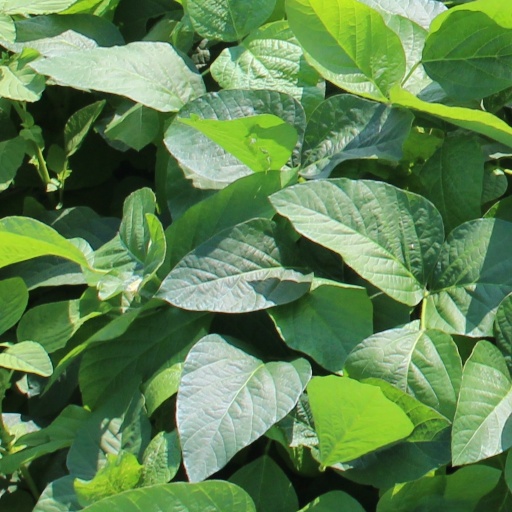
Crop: soybean